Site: brandenburg
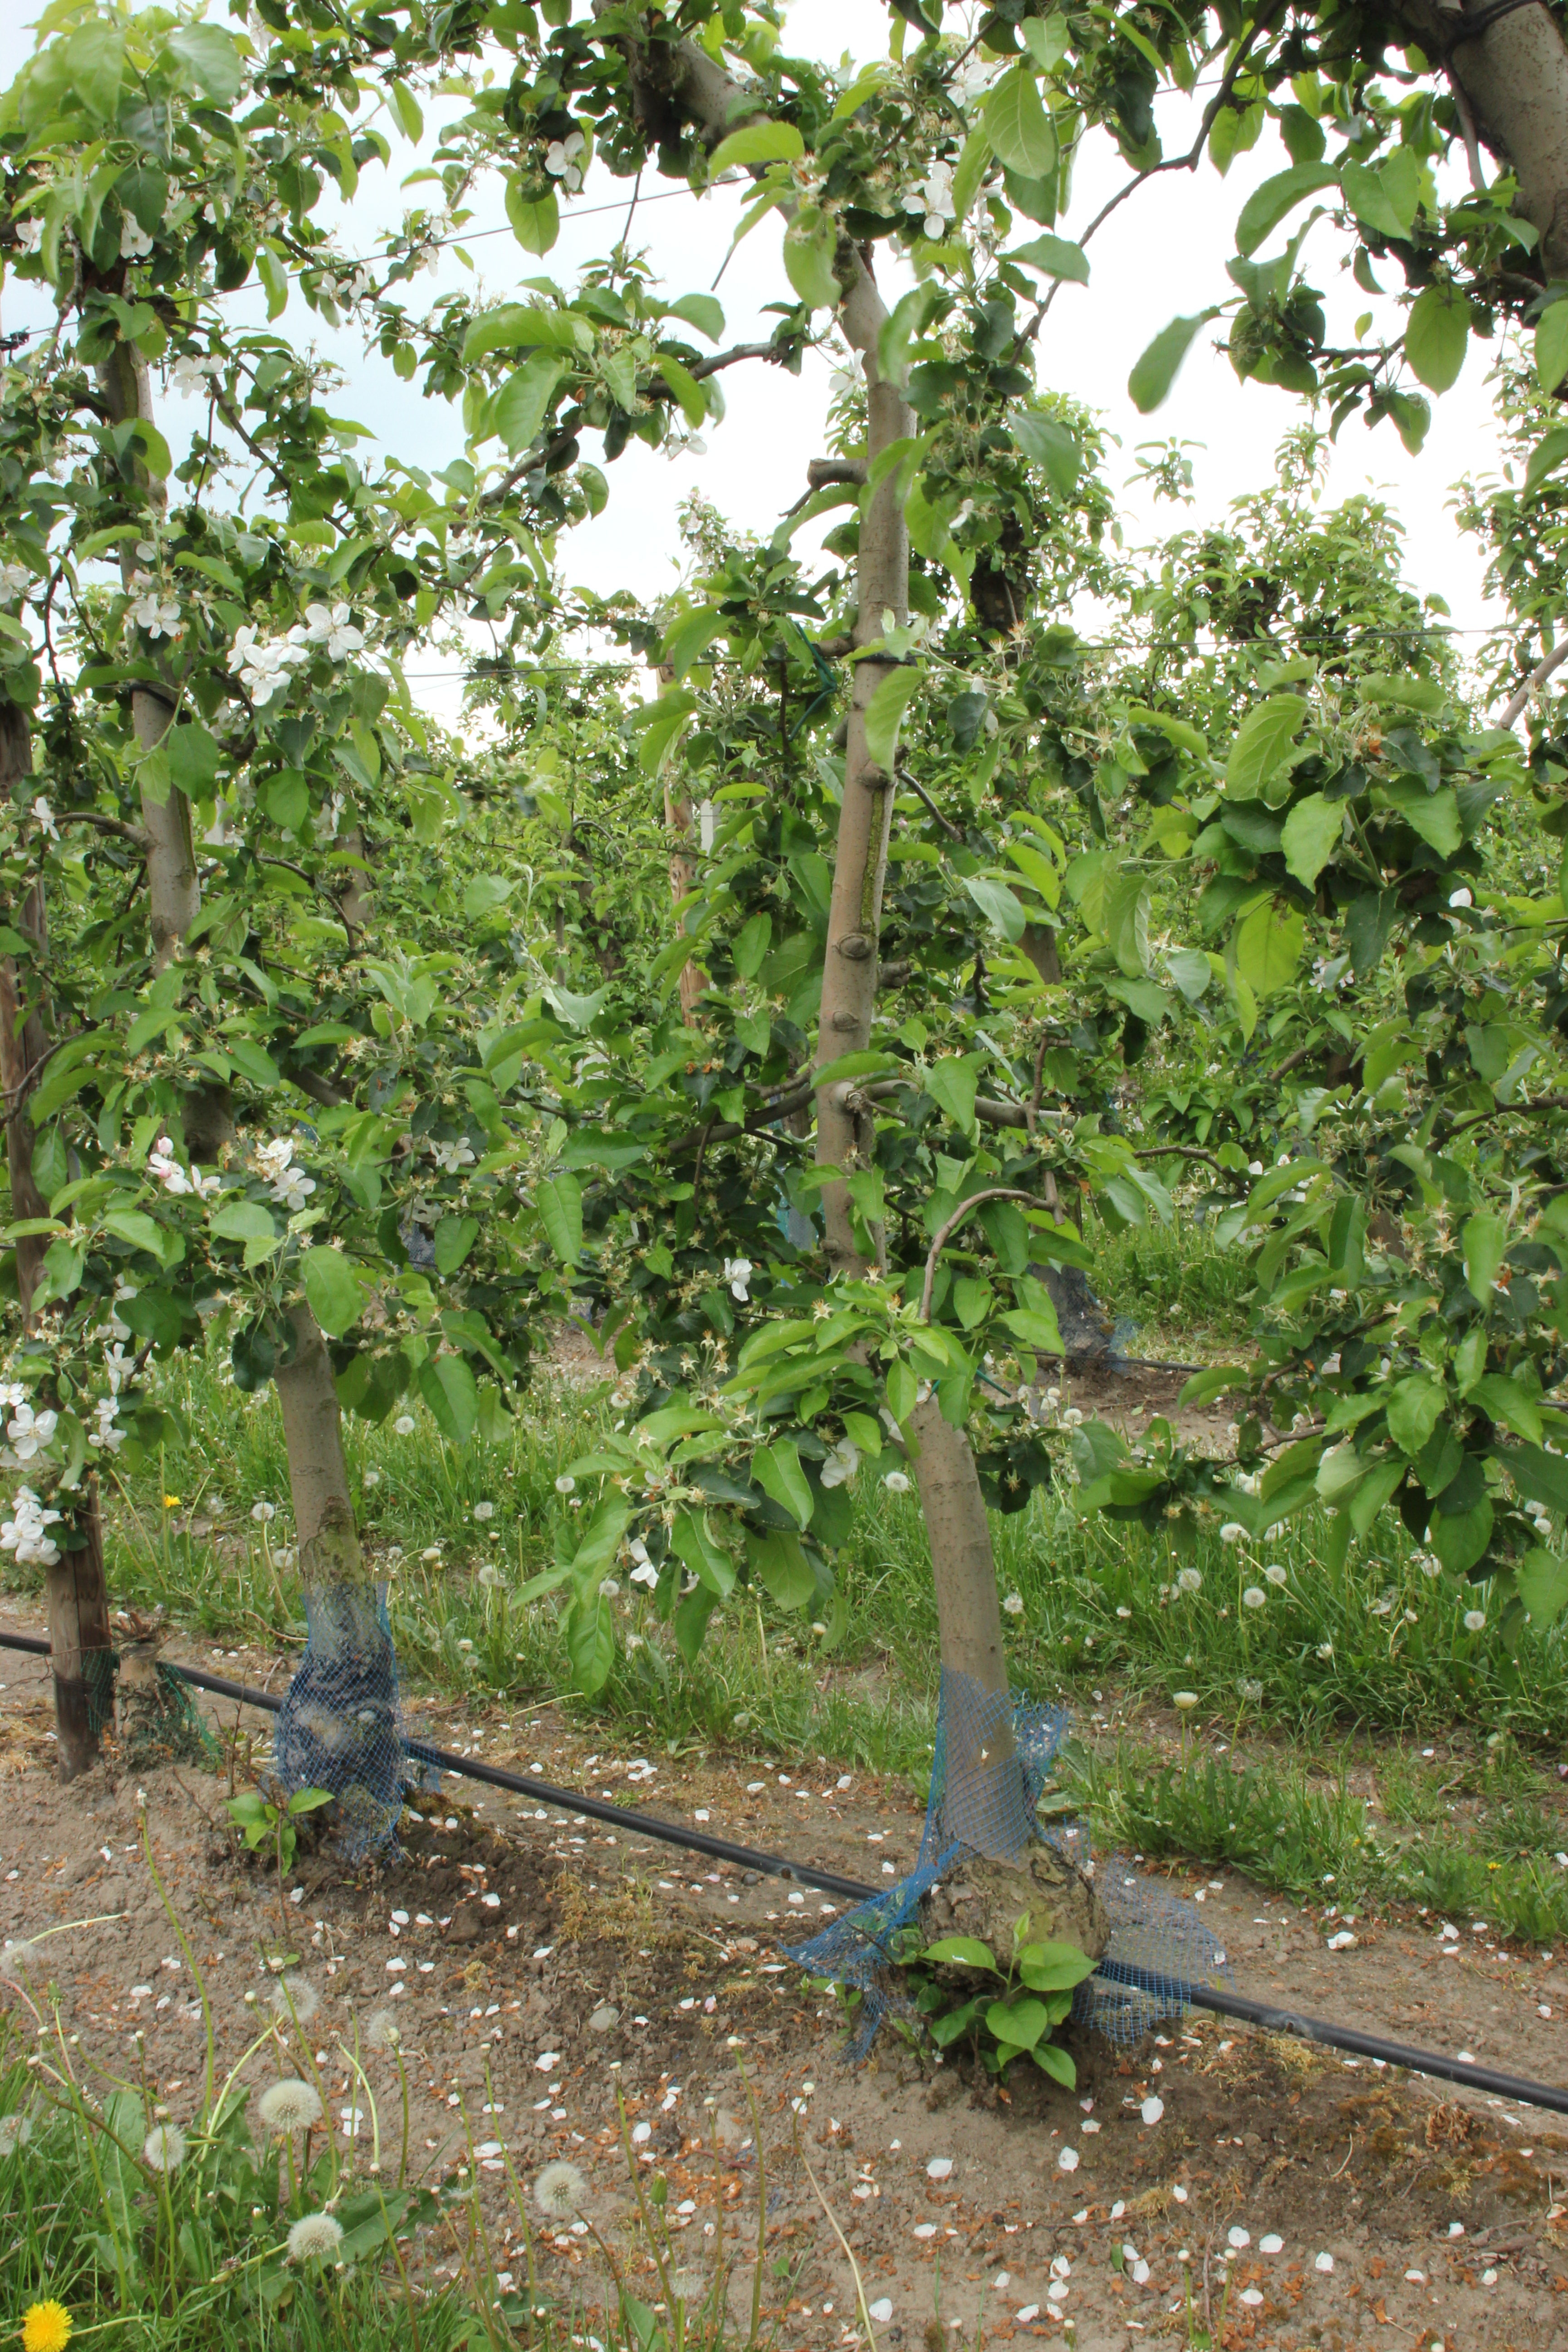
Growth stage (BBCH 67): Flowering